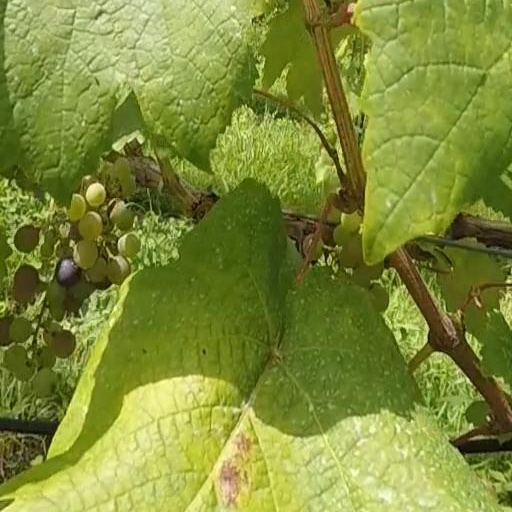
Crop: grape